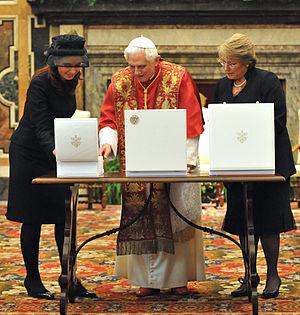
La médiation papale dans le conflit du Beagle suit l'échec des négociations directes entre l'Argentine et le Chili, lorsque, le 22 décembre 1978, la junte argentine lance l'opération Soberanía pour reprendre le cap Horn et les îles accordées au Chili par l'arbitrage concernant le canal de Beagle. Peu après cet événement, le pape Jean-Paul II, offre sa médiation et dépêche son envoyé personnel le cardinal Antonio Samorè à Buenos Aires. L'Argentine, pays dont la population est à très forte majorité de religion catholique, acceptant l'autorité du souverain pontife, annule l'opération militaire et accepte la médiation. Le 8 janvier 1979 l'Argentine et le Chili signent l'Acte de Montevideo demandant formellement la médiation du Vatican et renonçant à l'usage de la force.